The Cloud (film)

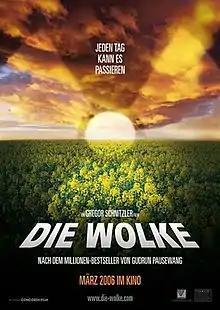
Poster

The Cloud, is a 2006 German science fiction thriller drama film based on the 1987 novel "Die Wolke" by Gudrun Pausewang.